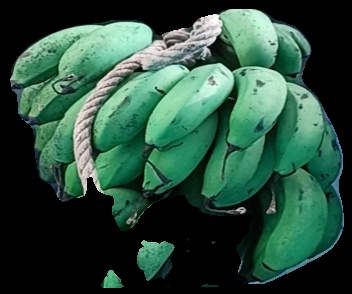
Variety: rasbale
Grade: grade2